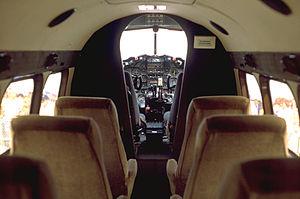
Le de Havilland DH. 104 Dove est un avion monoplan conçu par la société britannique de Havilland qui fut employé comme avion de transport sur de courts trajets. C'était le successeur du biplan De Havilland DH.89 Dragon Rapide.